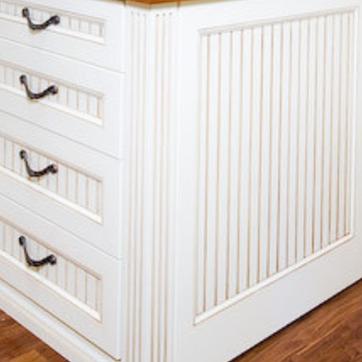
Material: painted